Katerina Rohonyan

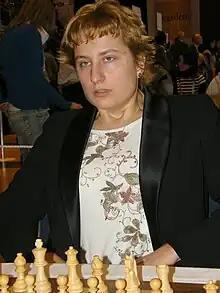
Katerina Rohonyan in 2008

Katerina Serhiivna Rohonyan (born April 25, 1984) is a Ukrainian-American chess player holding the title of Woman Grandmaster (WGM).